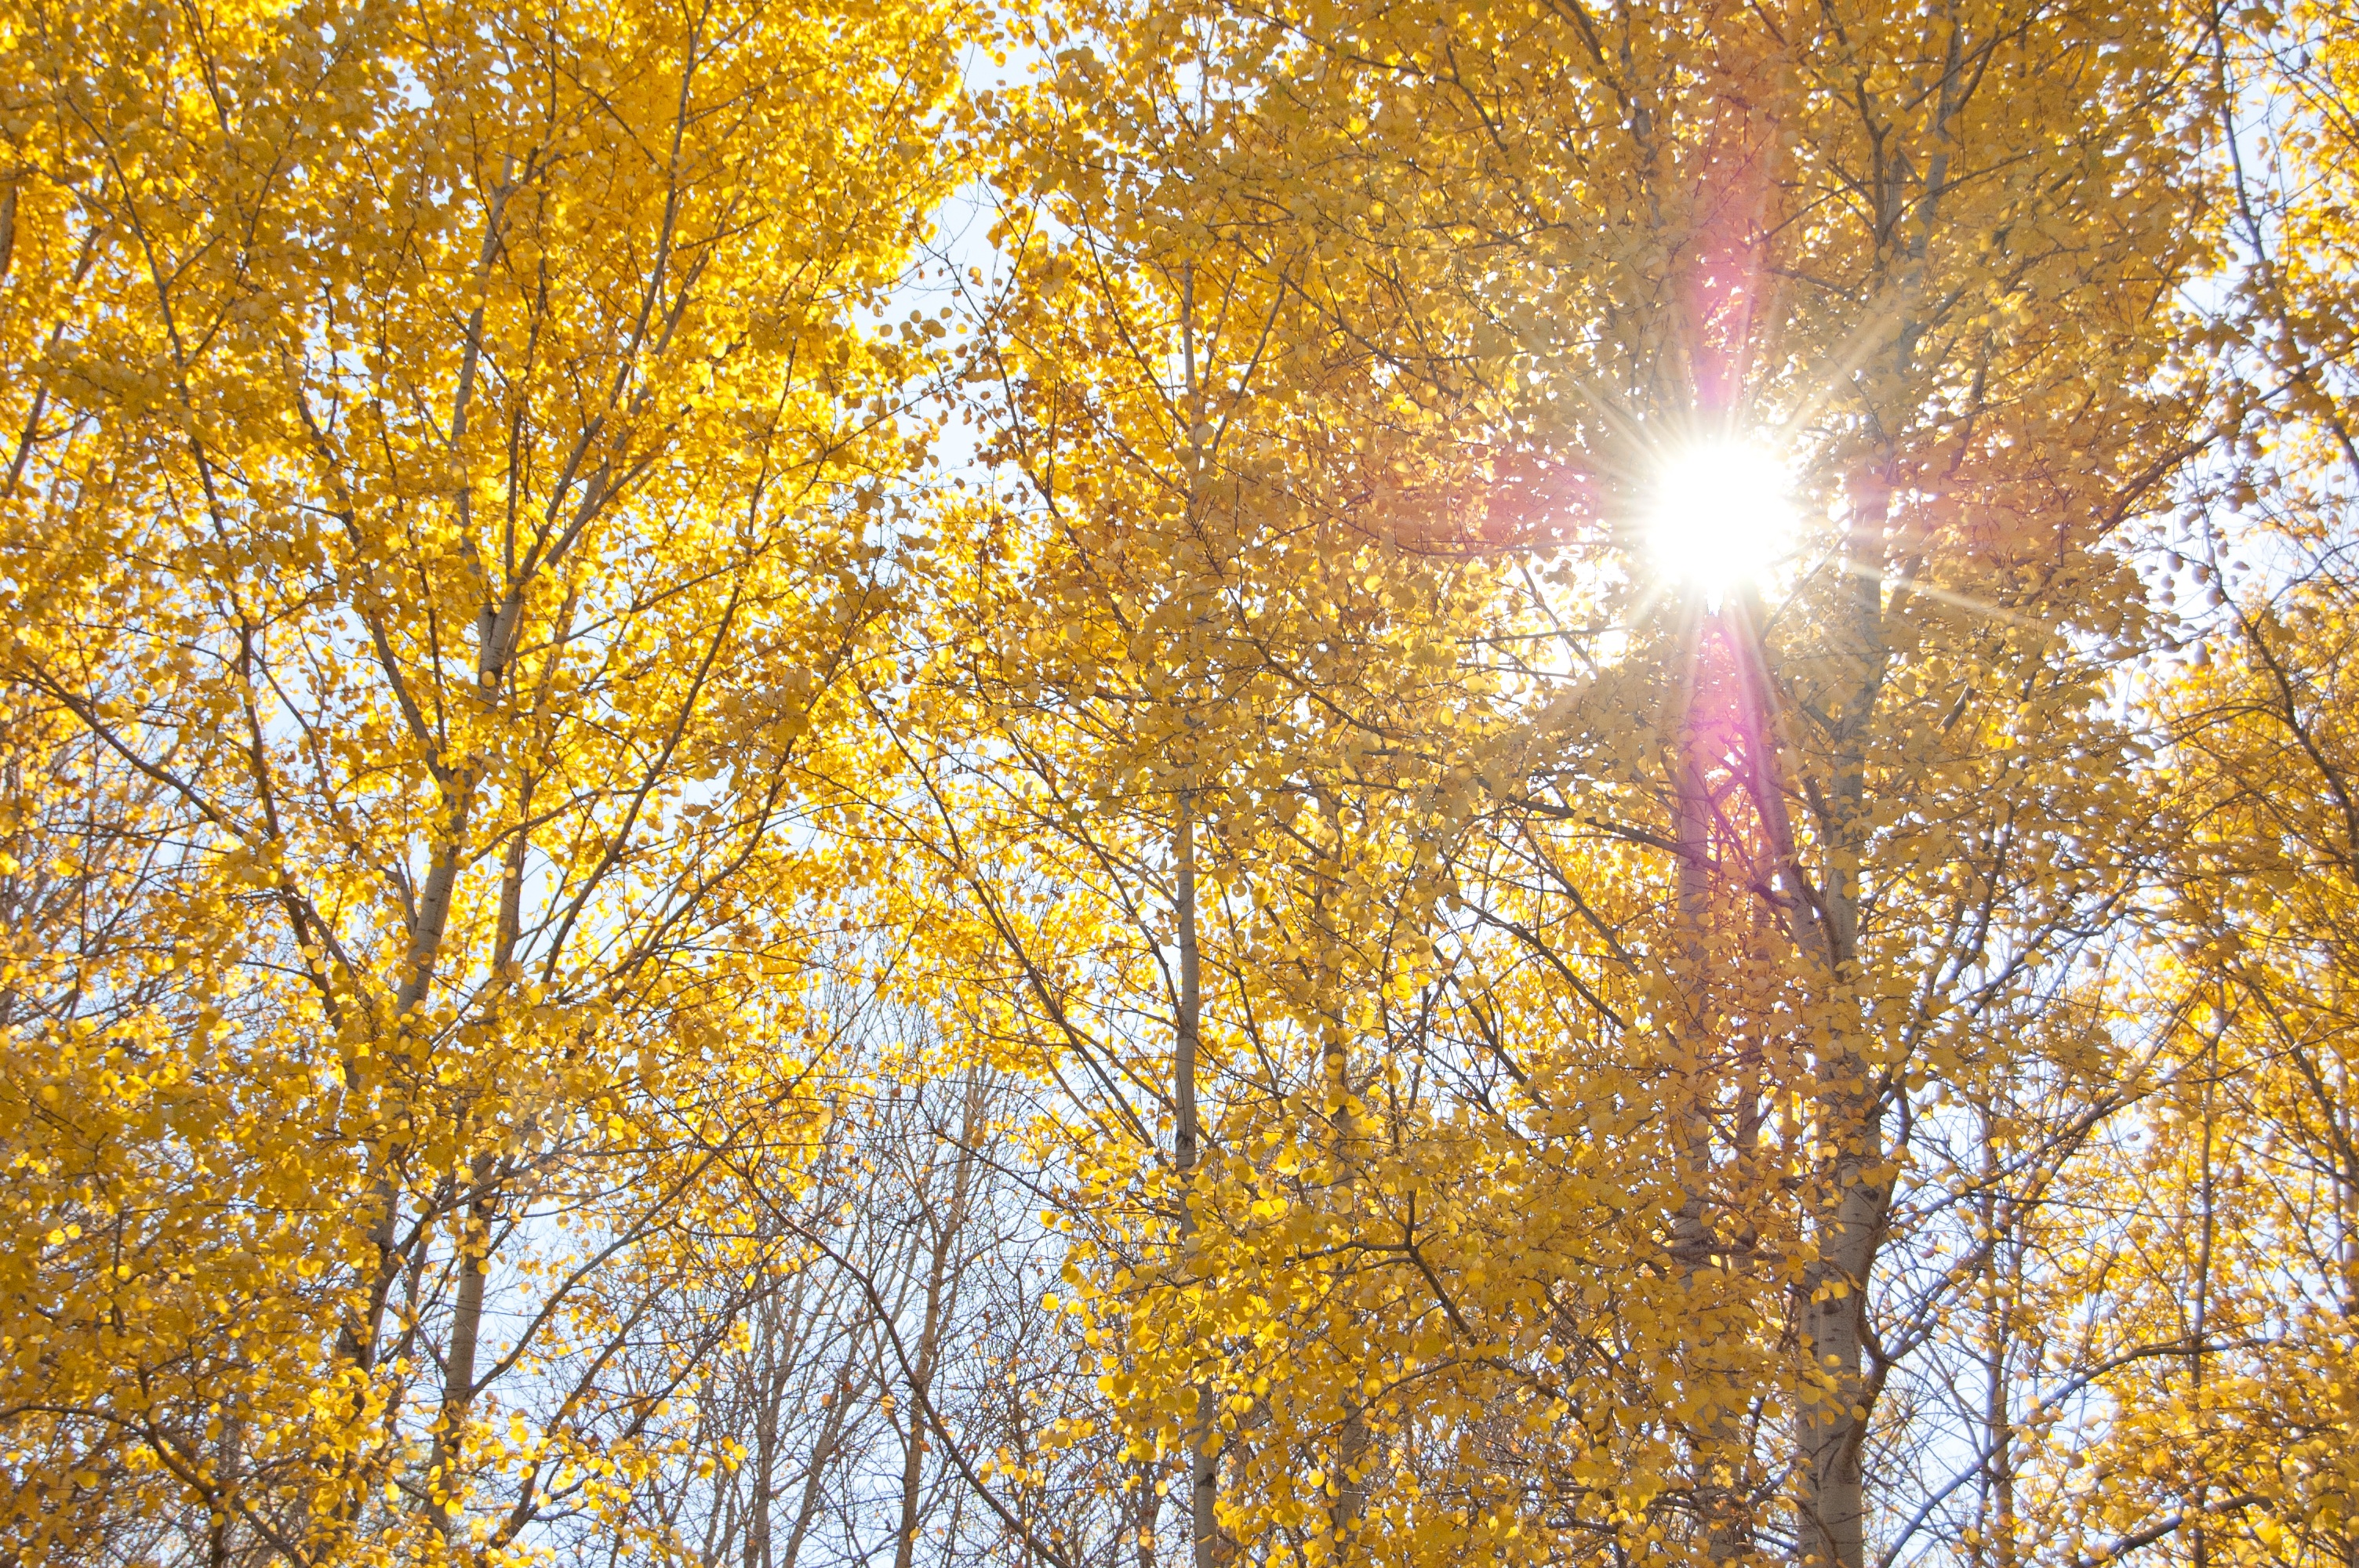
tree, forest, branch, plant, sunlight, leaf, autumn, yellow, season, blue sky, deciduous, woodland, yellow trees, clear day, woody plant, the sun shines through the leaves